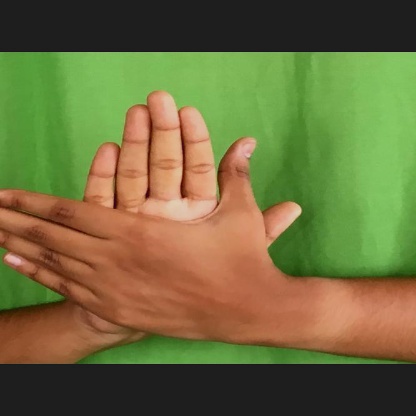
Mudra: Chakra